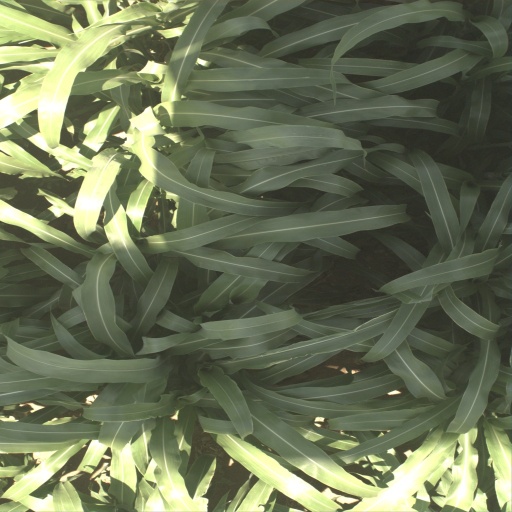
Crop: sorghum